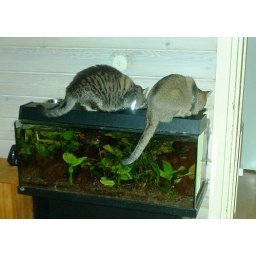
I SWEAR they are NOT eating directly in the fish tank...